Apple Wallet

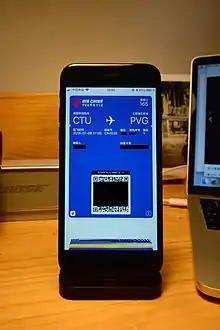
Electronic boarding pass of an Air China flight shown in Apple Wallet on iPhone 7

In late 2014, the first known implementations utilizing the iBeacon wireless Geo-fence started to appear in retail locations in the US. The iBeacon solutions allowed the retailer to broadcast an unsolicited lock-screen notice onto smartphones within Bluetooth range.